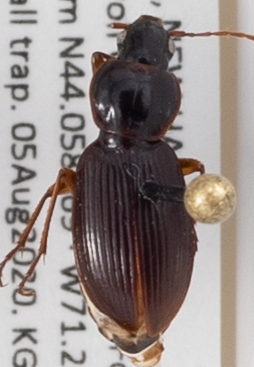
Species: Synuchus impunctatus
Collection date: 2020-08-05
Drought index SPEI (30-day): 0.016
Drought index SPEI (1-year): -0.048
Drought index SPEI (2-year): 0.594